Krupa monastery

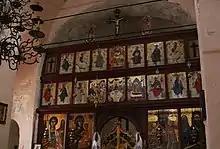
Monastery's Iconostasis

The church of the Krupa monastery is dedicated to the Feast of the Dormition of Theotokos. In the monastery there are beautiful frescoes, a valuable collection of icons and parts of iconostasis and the collection of the several centuries old books.